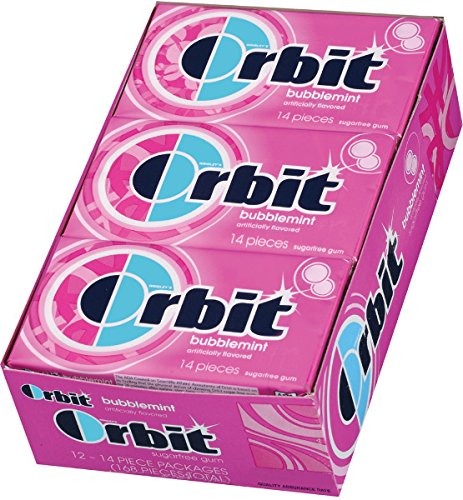
Item Name: Orbit Bubblemint 14 PC (Pack of 24)
Value: 336.0
Unit: Count

Price: 3.99